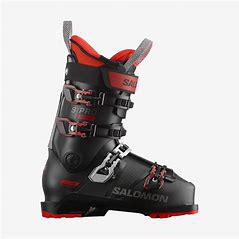
Brand: Salomon
Model: 100